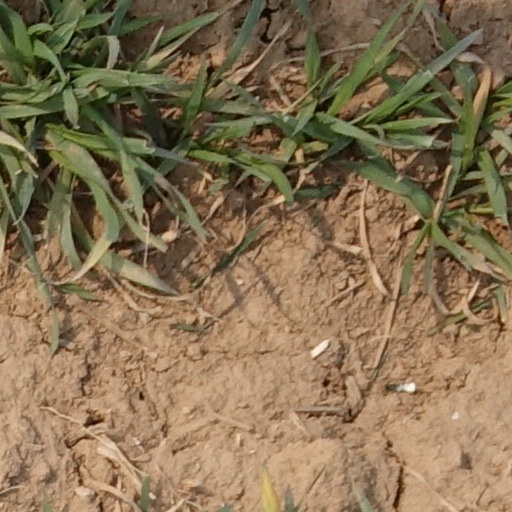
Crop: wheat